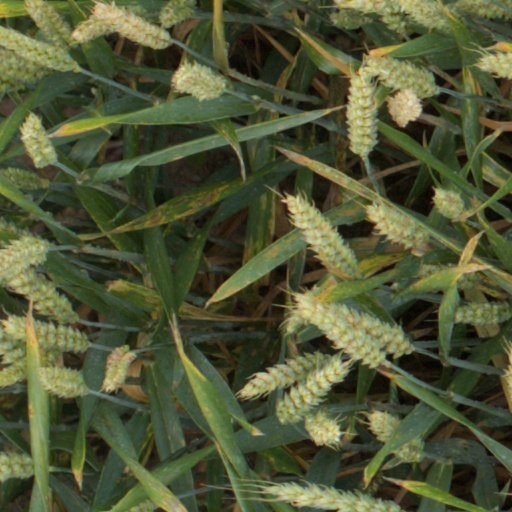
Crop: wheat